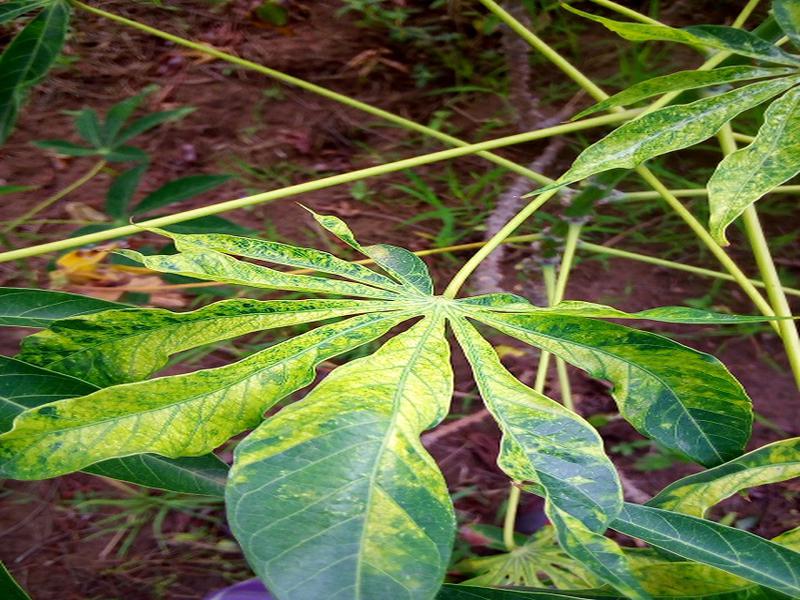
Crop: cassava
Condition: mosaic_disease